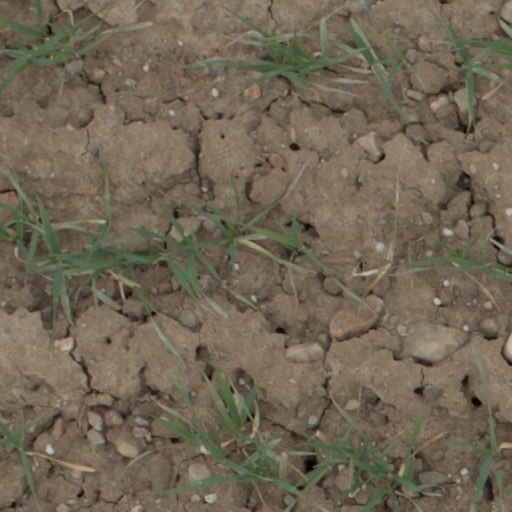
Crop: wheat